Answer in natural language. Consider the 3D positions of the objects in the scene and not just the 2D positions in the image. Is the centerpoint of  Doorway at a higher height than black circular chair with four legs? Choose between the following options: yes or no
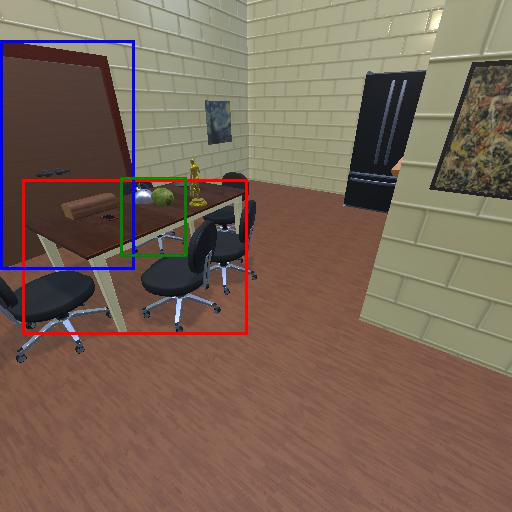
<answer>yes</answer>